Sečovlje Saltpans Natural Park

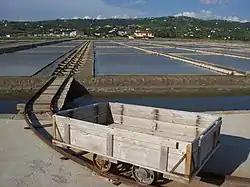
Old part of the Sečovlje Saltpans

Sečovlje Saltpans Natural Park is a landscape park in southwestern Slovenia covering the area of Sečovlje Saltpans near the village of Sečovlje. The salt evaporation pond covers an area of , while saltworks lie along the mouth of the Dragonja River, covering an area of .